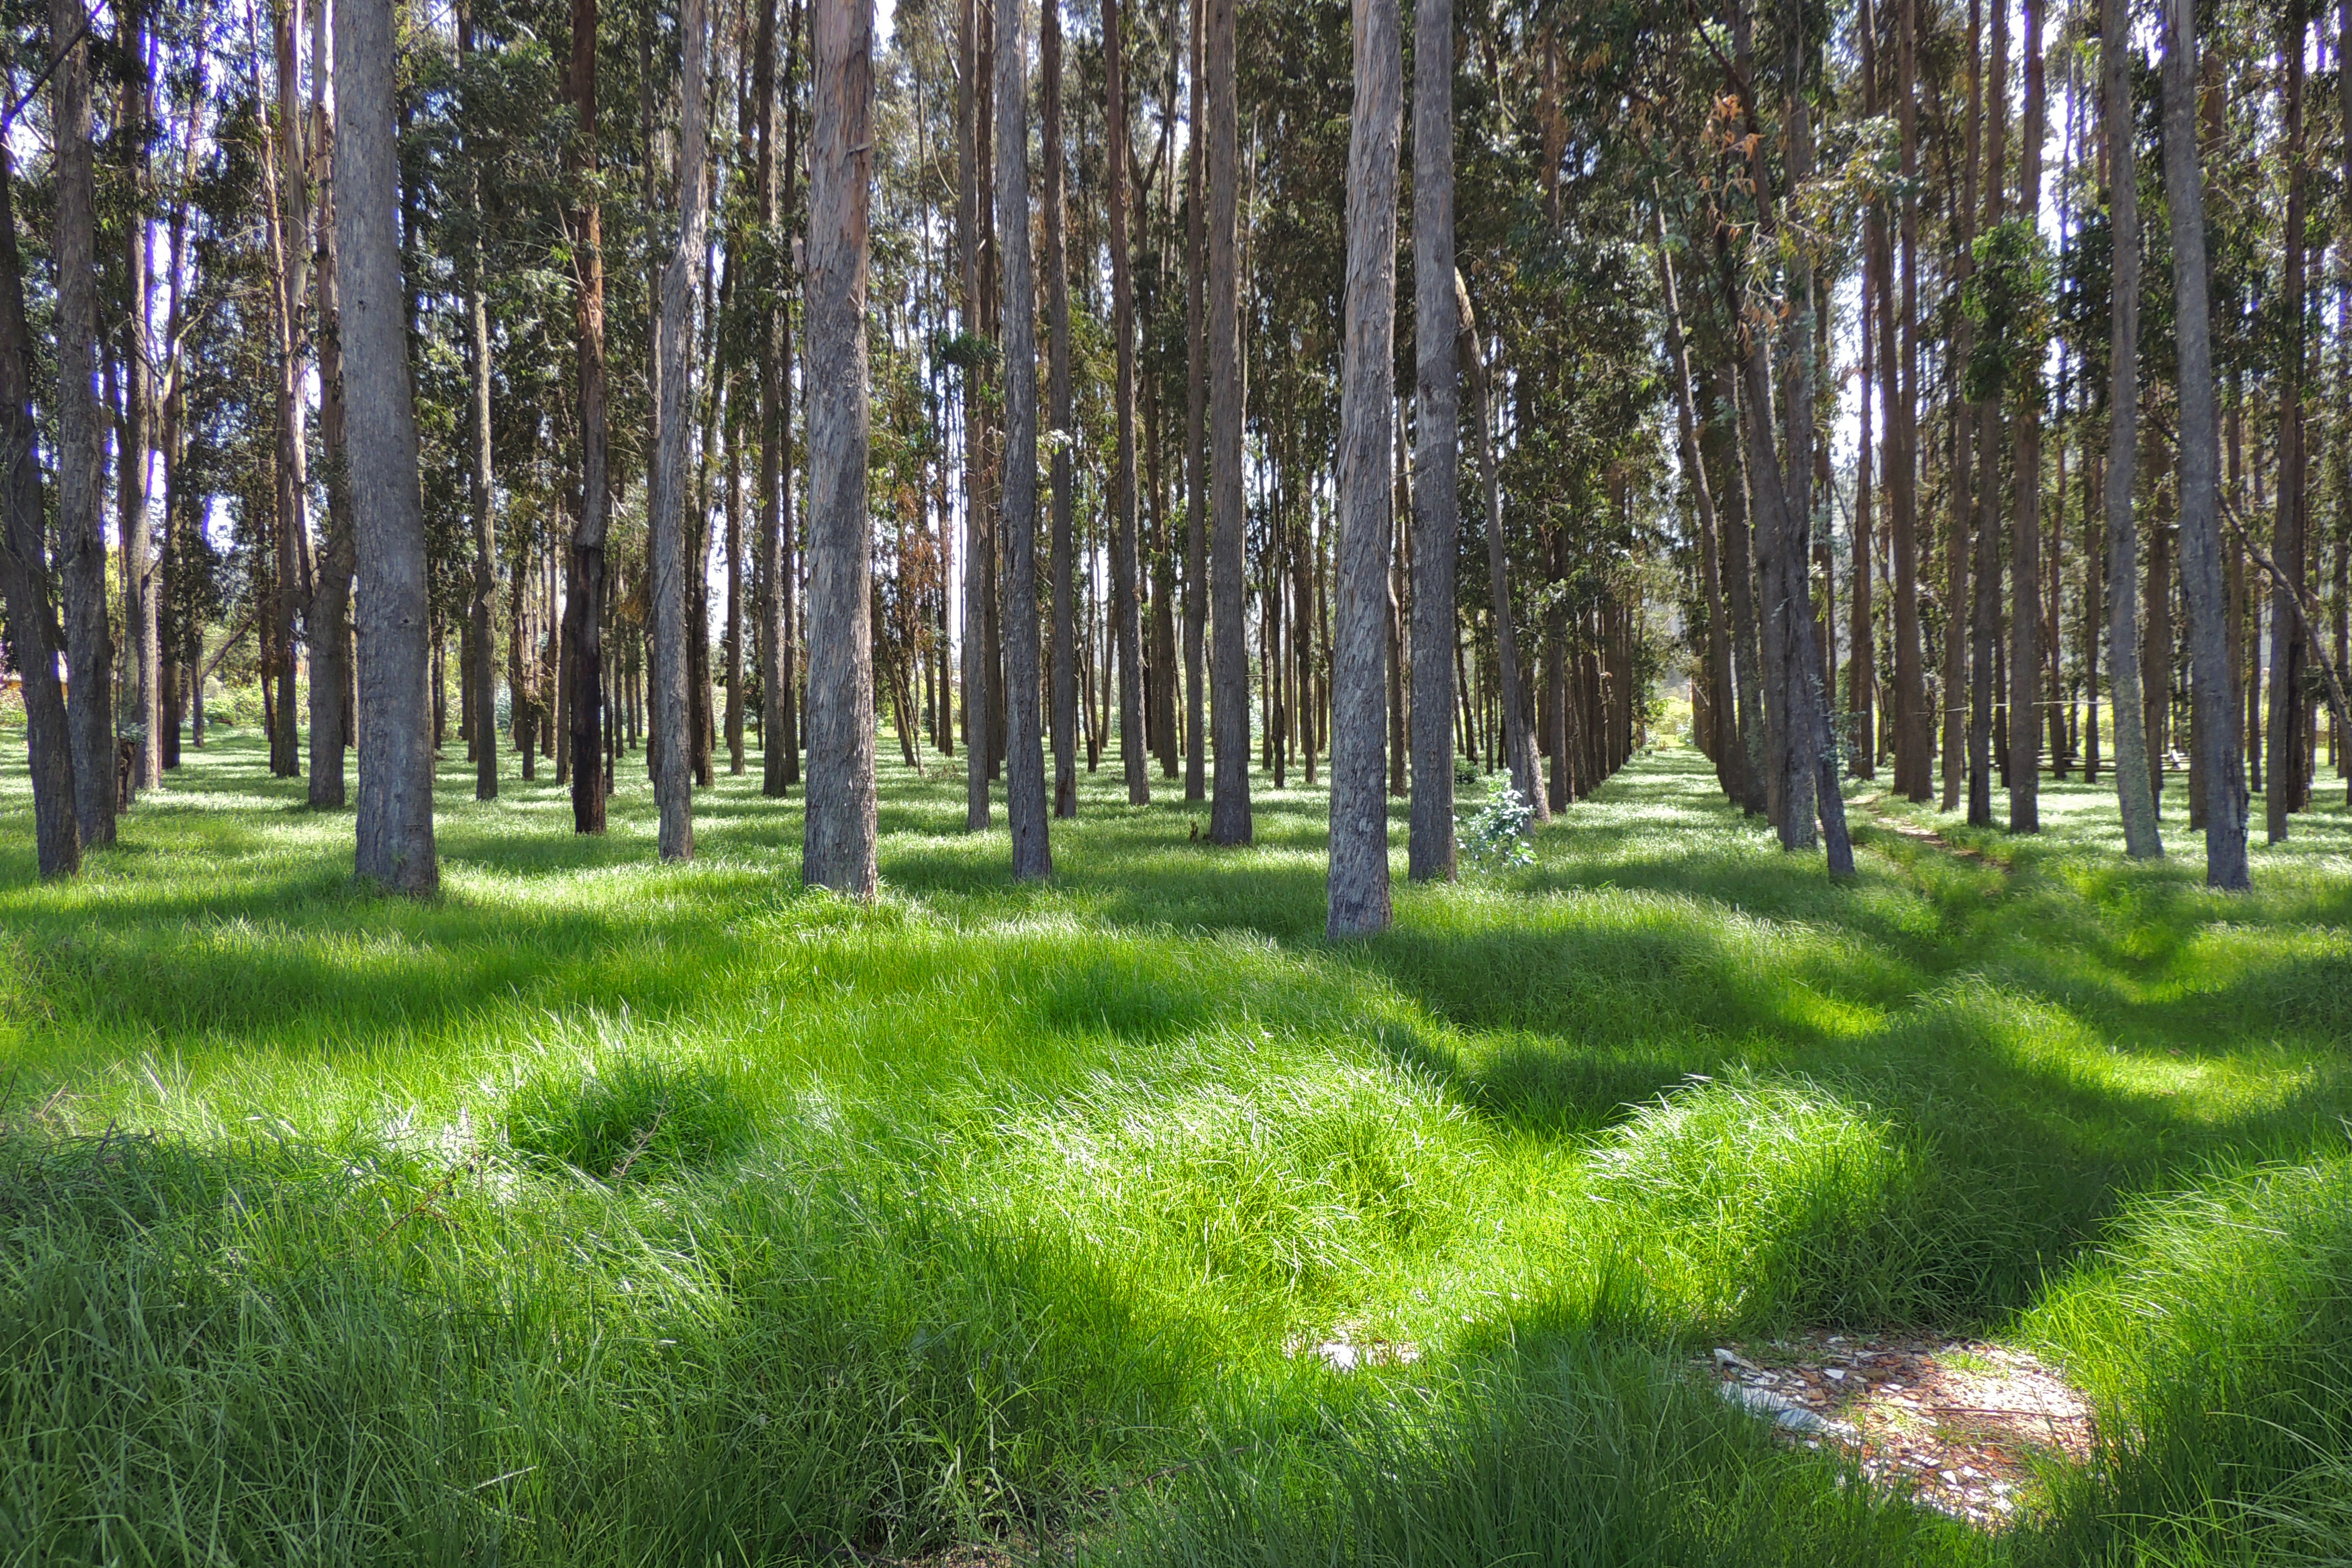
landscape, tree, nature, forest, grass, mountain, plant, lawn, meadow, fruit, flower, pine, green, pasture, autumn, pine tree, pineapple, trees, leaves, outdoors, spruce, grassland, needles, deciduous, wetland, grove, woodland, habitat, ecosystem, pine needles, pine nuts, pine branch, pine fruit, biome, pinewood, natural environment, geographical feature, woody plant, temperate broadleaf and mixed forest, temperate coniferous forest, land plant